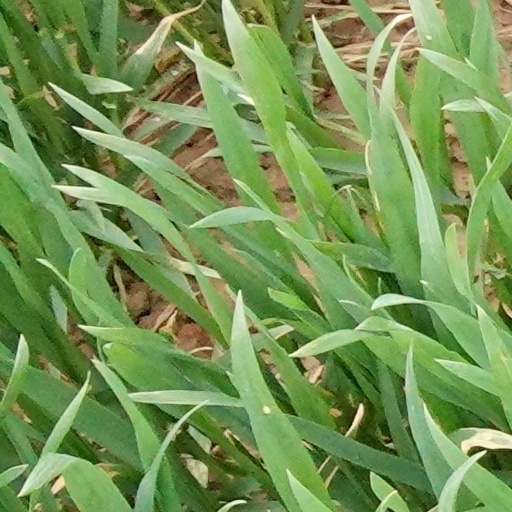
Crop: wheat